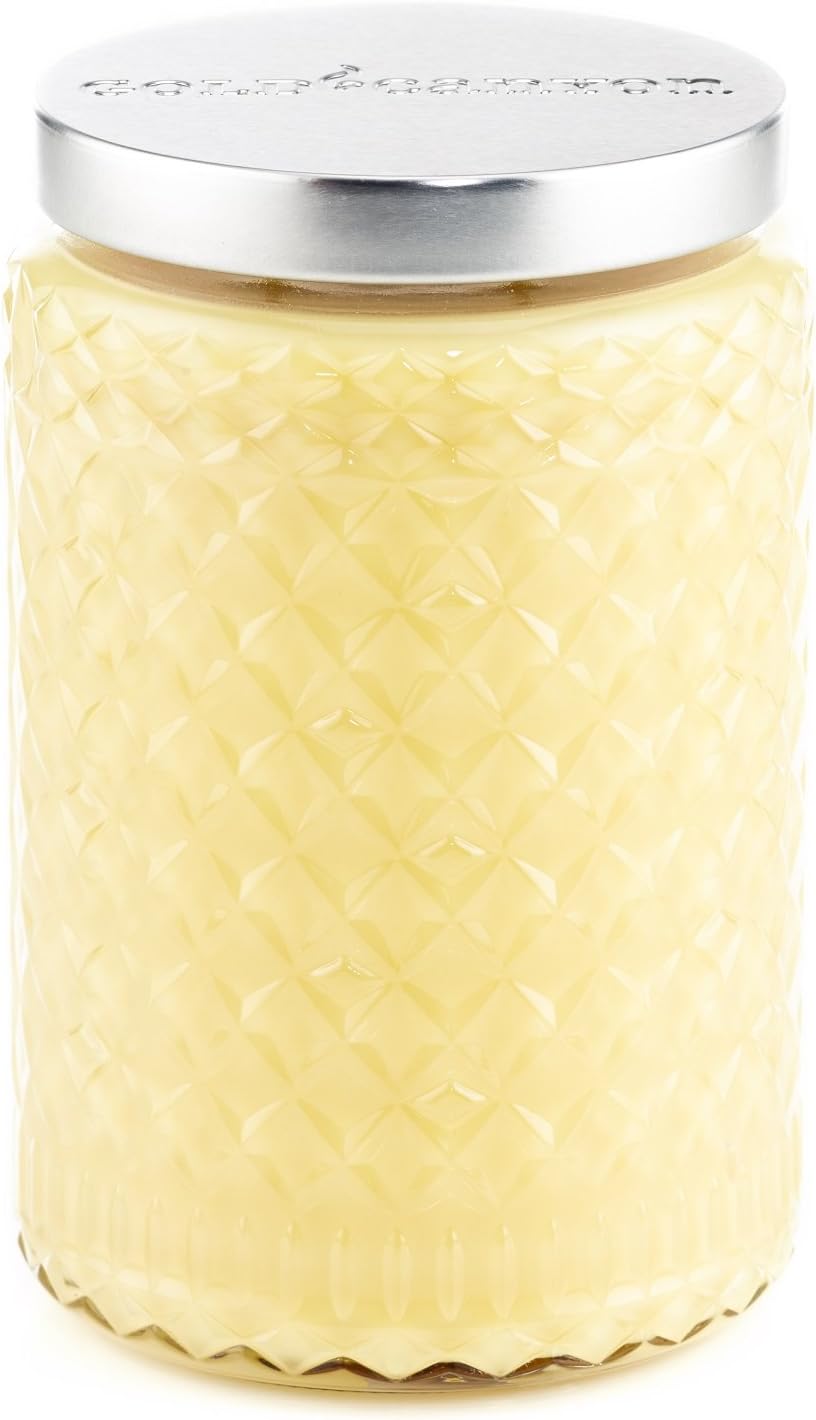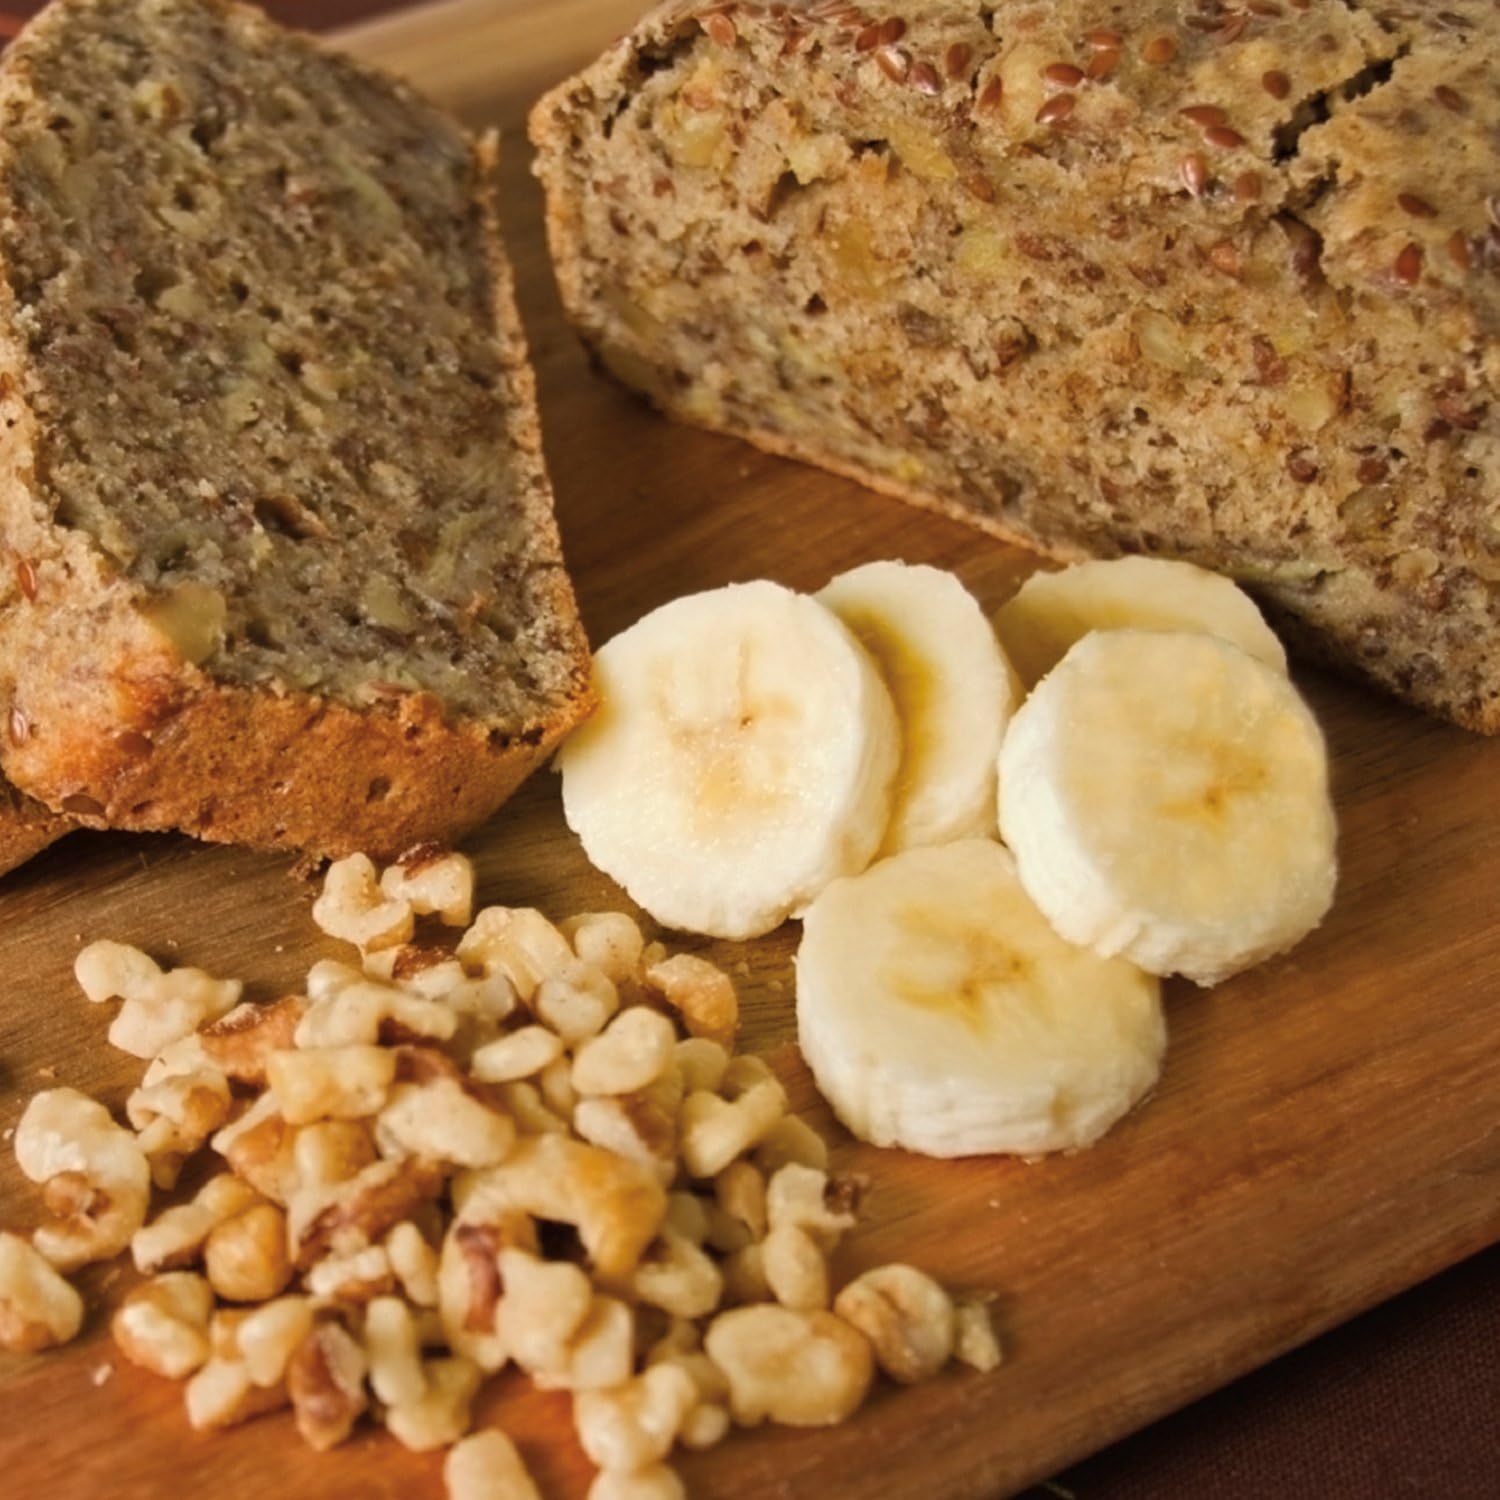
Gold Canyon Candles 26 ounce Banana Nut Bread Candle ~ Notes of Banana, Walnuts, Cinnamon & Clove
Category: Amazon Home
Candles with Scents of Bananas, Walnuts, Cinnamon and Cloves. This candle will make all your friends think you have been baking all day!
Features: 19 Oz Candles | Beautiful Jar which may be reused - clean with hot baking soda water! | Candle burns evenly - recommend burning 4 hours, then trim wick | Dual Wick System makes it a clean burning wax with beautiful scent. | Delightful and Rich!